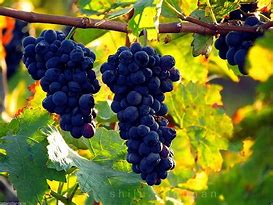
Label: Grapes